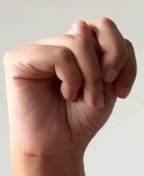
ASL sign: N